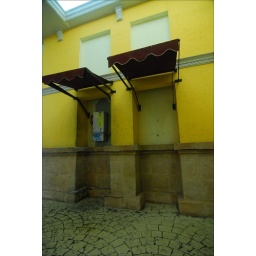
Pit-stop: Saw this public phone with a cute roof over it (not really sure why though, it's indoors)